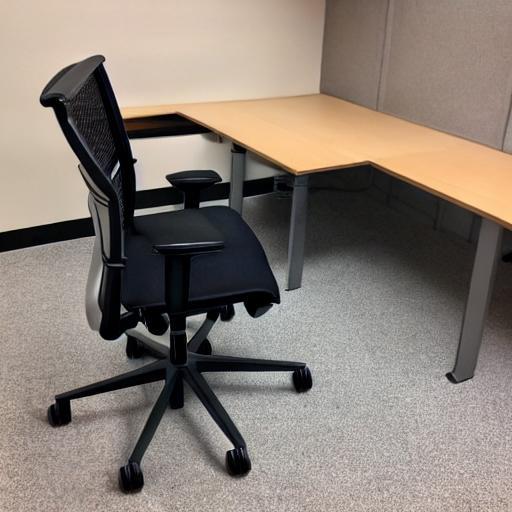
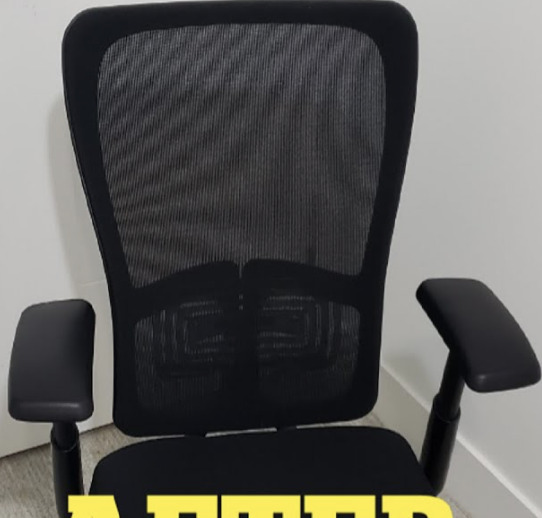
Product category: items_chair
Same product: no